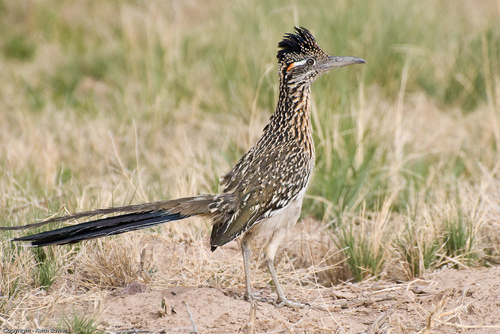
this bird has a bunch of feathers on it's crown, and a back that is brown with white spots.
this tall and skinny bird has a tan belly and breast and brown and tan all over with a white and orange eye patch.
this white bellied bird, has a long dark green tail and white spots from its eye opening down to its tail.
a long naped bird with brown and white feathers, a black spiked crown and long tail.
a brown and cream speckled bird with a long neck, cream belly, black tail, and a pointy grey bill.
this bird has wings that are brown and has a long bill
this bird is white and brown in color, with a large beak.
this colorful bird has black tail undercover brown and black wings and orange crown
this bird is brown with white and has a long, pointy beak.
this bird has wings that are black and has a white belly
Species: Geococcyx